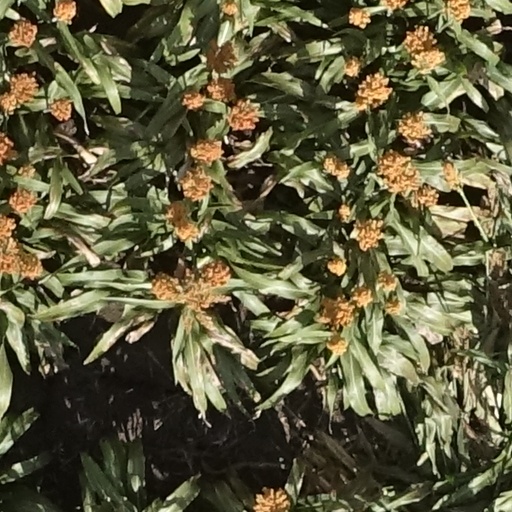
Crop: sorghum